Polysome

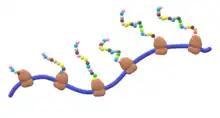
Several ribosomes synthesizing a polypeptide on the same mRNA strand

A polyribosome (or polysome or ergosome) is a group of ribosomes bound to an mRNA molecule like “beads” on a “thread”. It consists of a complex of an mRNA molecule and two or more ribosomes that act to translate mRNA instructions into polypeptides. Originally coined "ergosomes" in 1963, they were further characterized by Jonathan Warner, Paul M. Knopf, and Alex Rich.